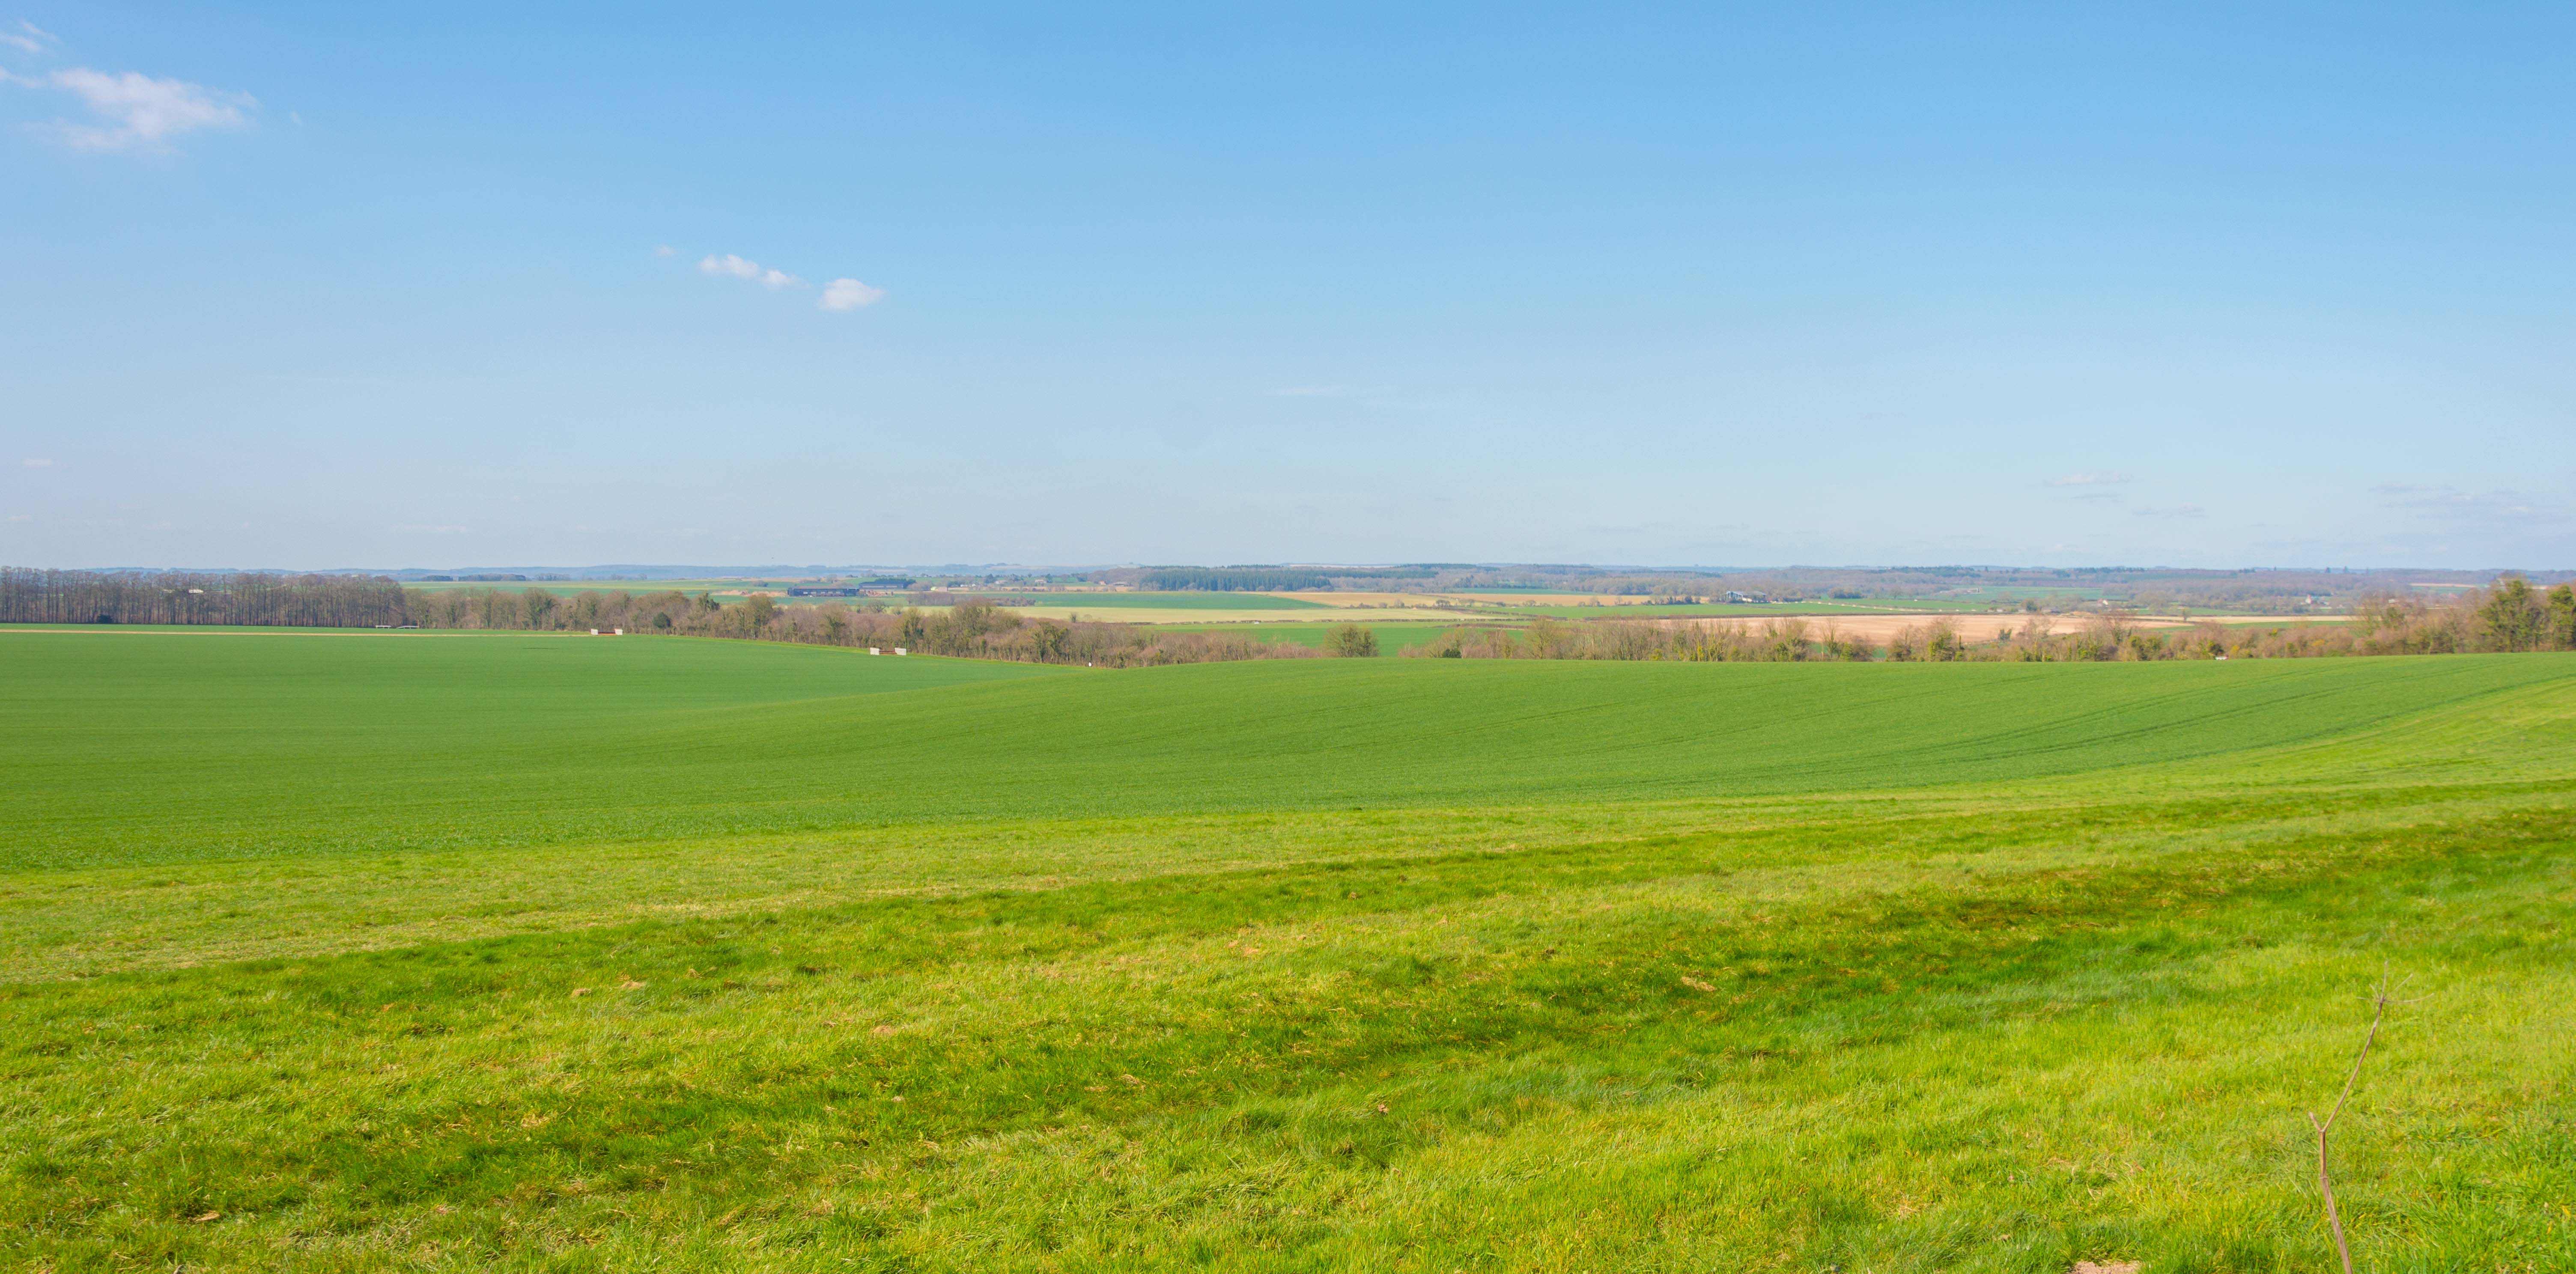
landscape, grass, horizon, marsh, structure, field, farm, lawn, meadow, prairie, countryside, hill, dslr, pasture, soil, nikon, agriculture, plain, grassland, plateau, d3200, habitat, rings, ecosystem, dorset, badbury, steppe, rural area, paddy field, natural environment, grass family, sport venue, land lot